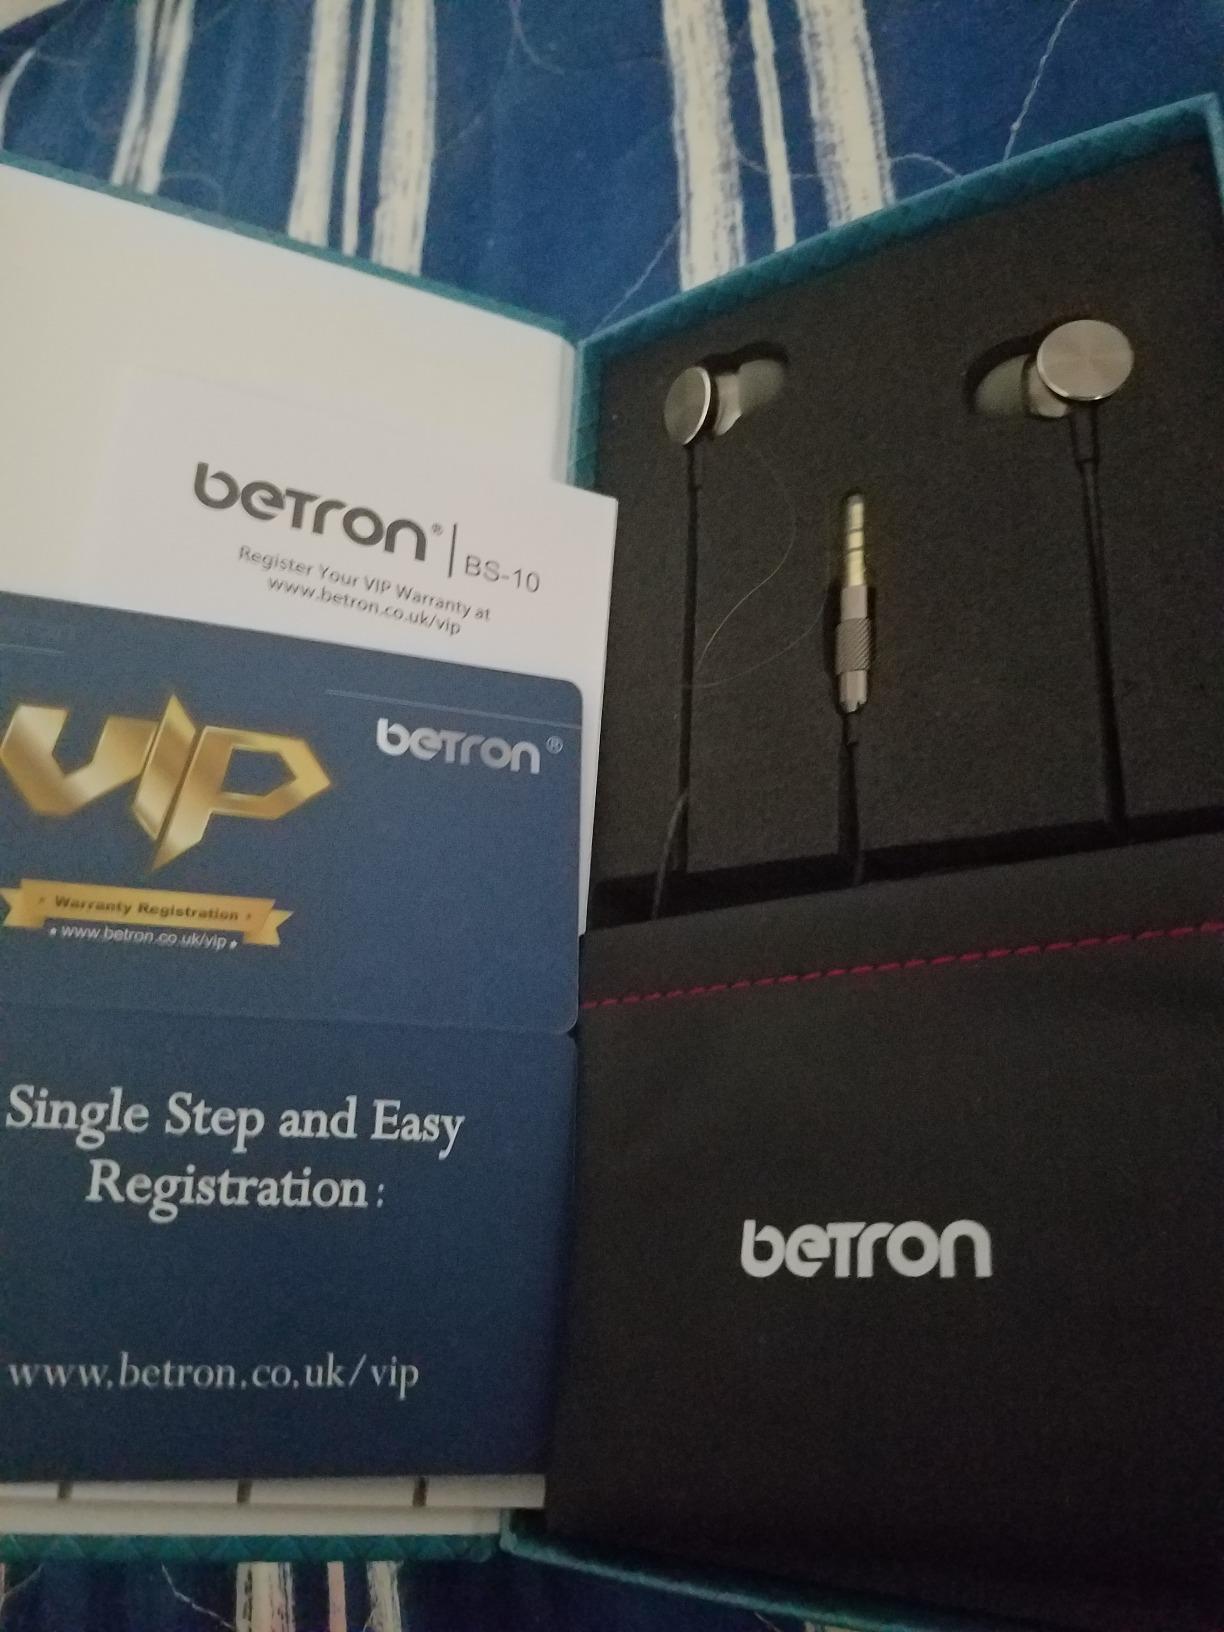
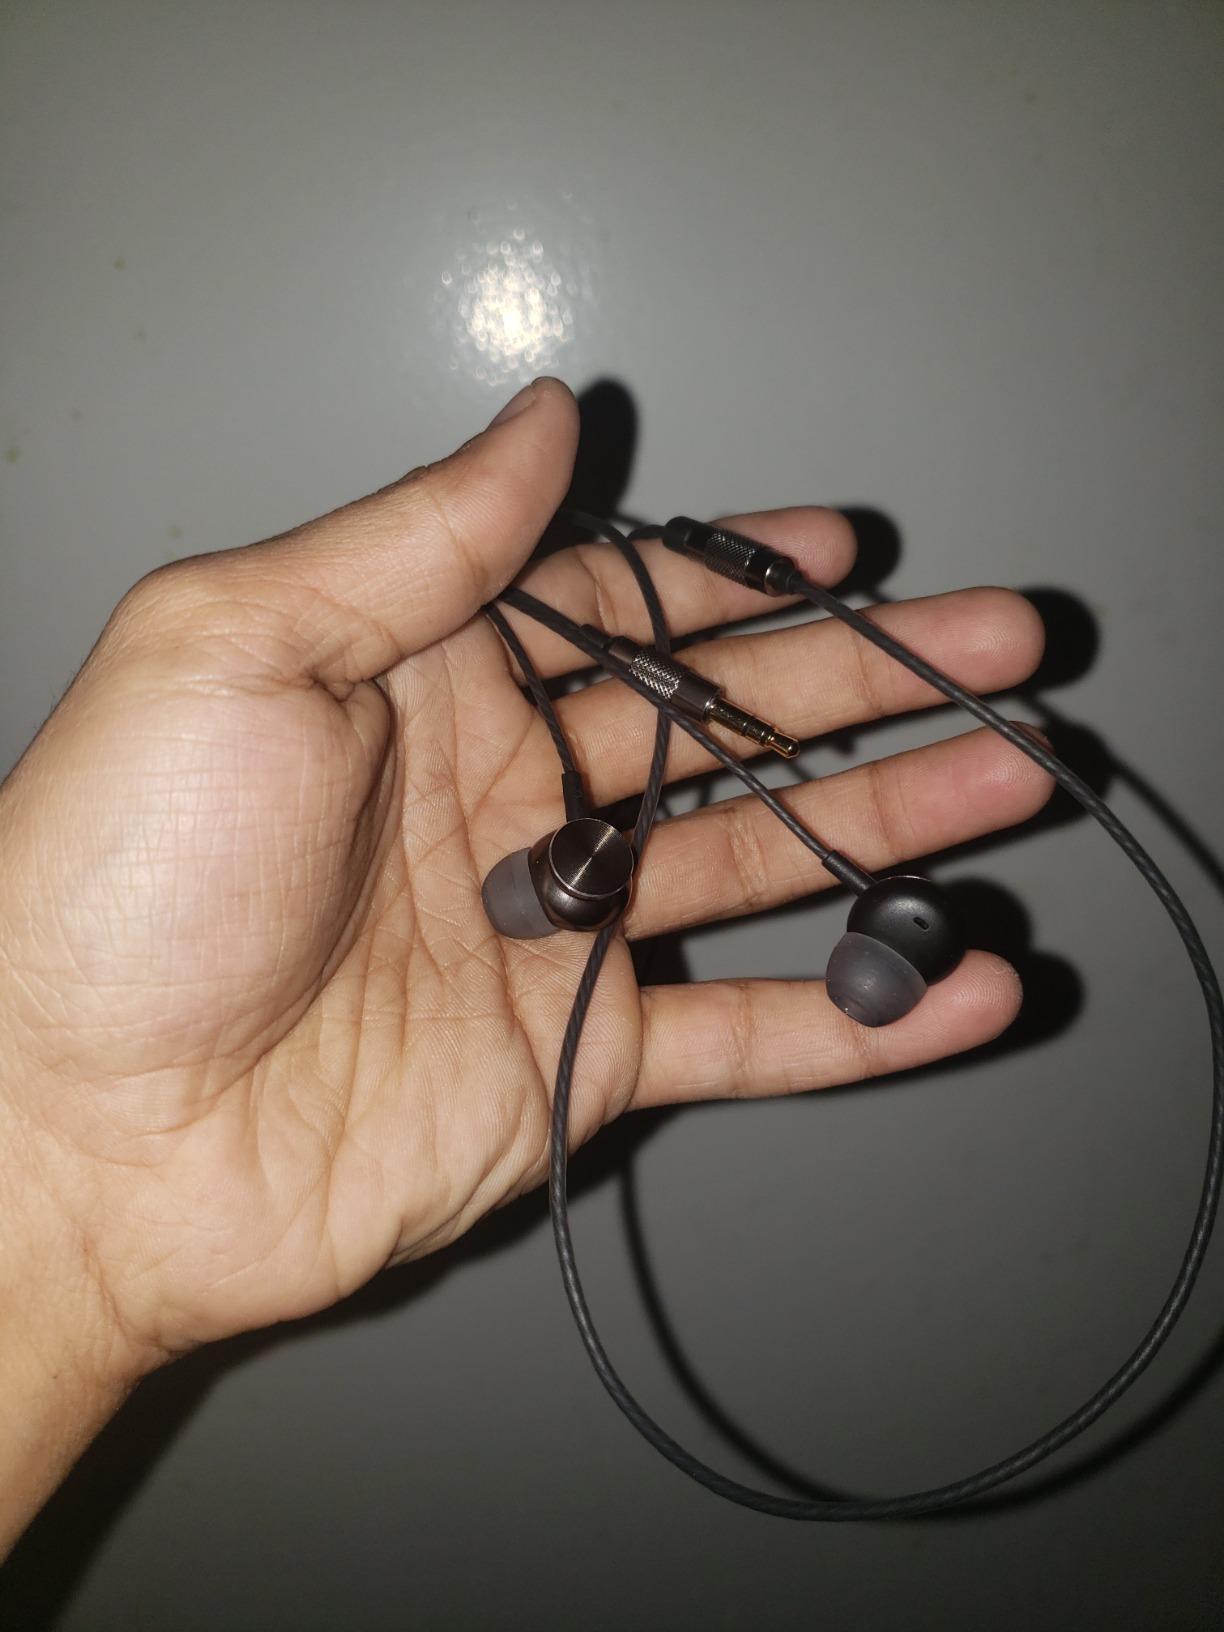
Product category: headphones
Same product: yes